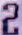
Number: 2